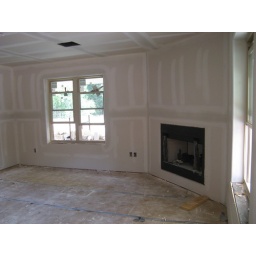
July 16th- living room floated and taped. window looks out over meadow south of house